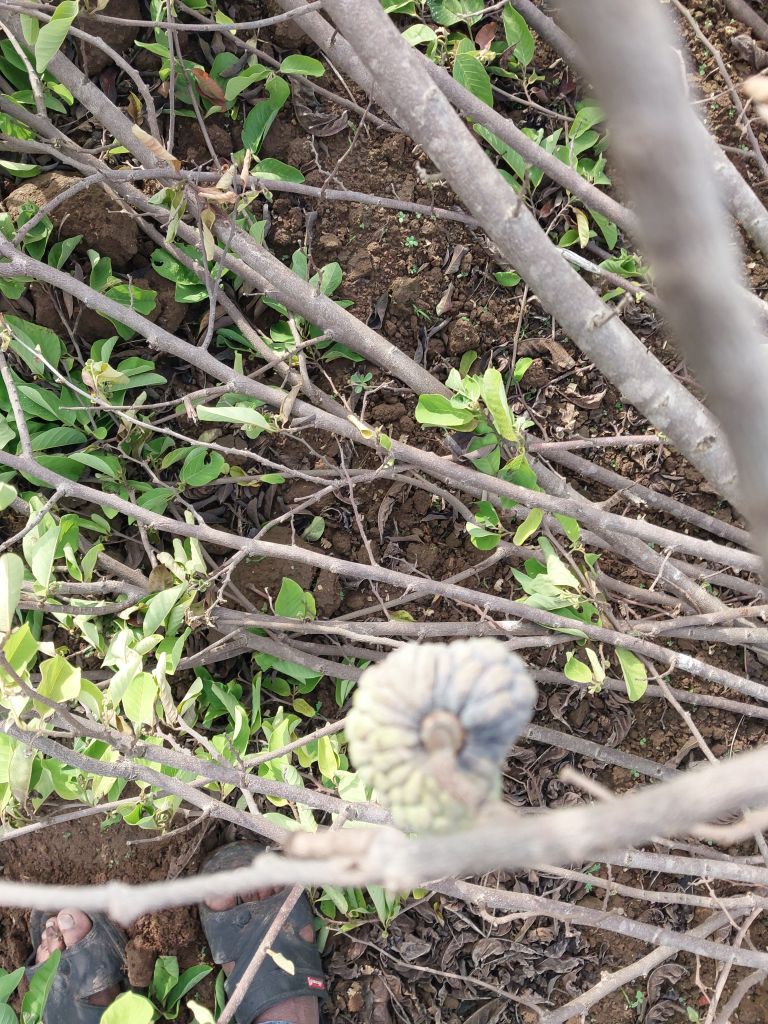
Disease label: Blank Canker